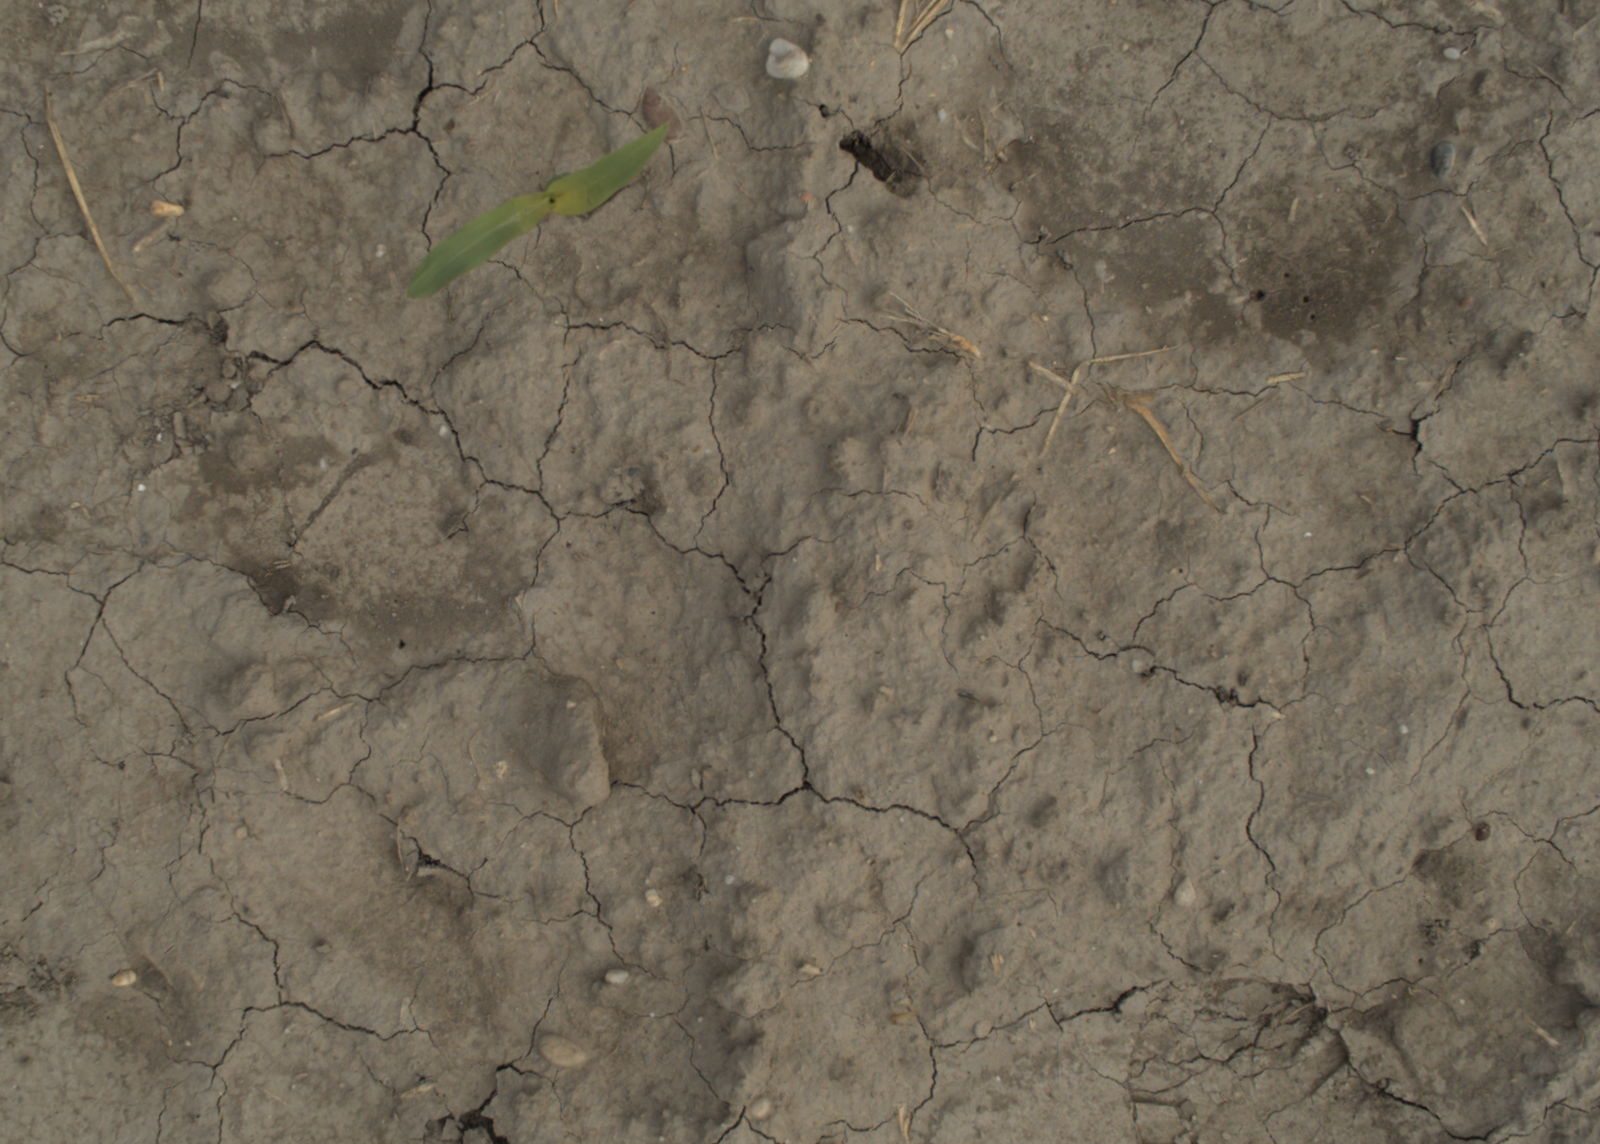
Capture date: 21.09.2021 10:45:49
Weather: mixed
Wind: light
Seeding date: 02.09.2021
Plant canopy height (mm): 962